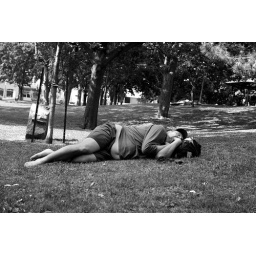
sleeping beneath a shady tree